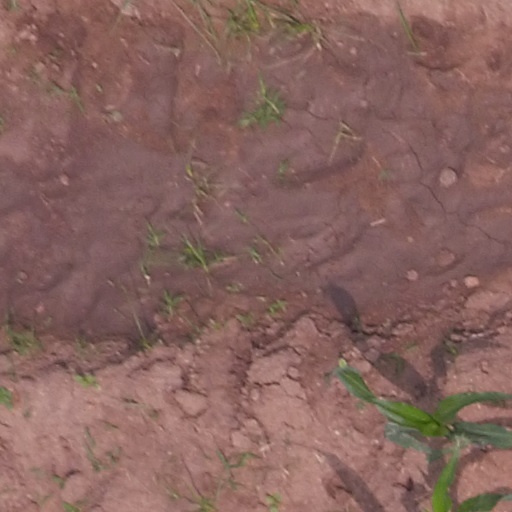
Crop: maize; corn